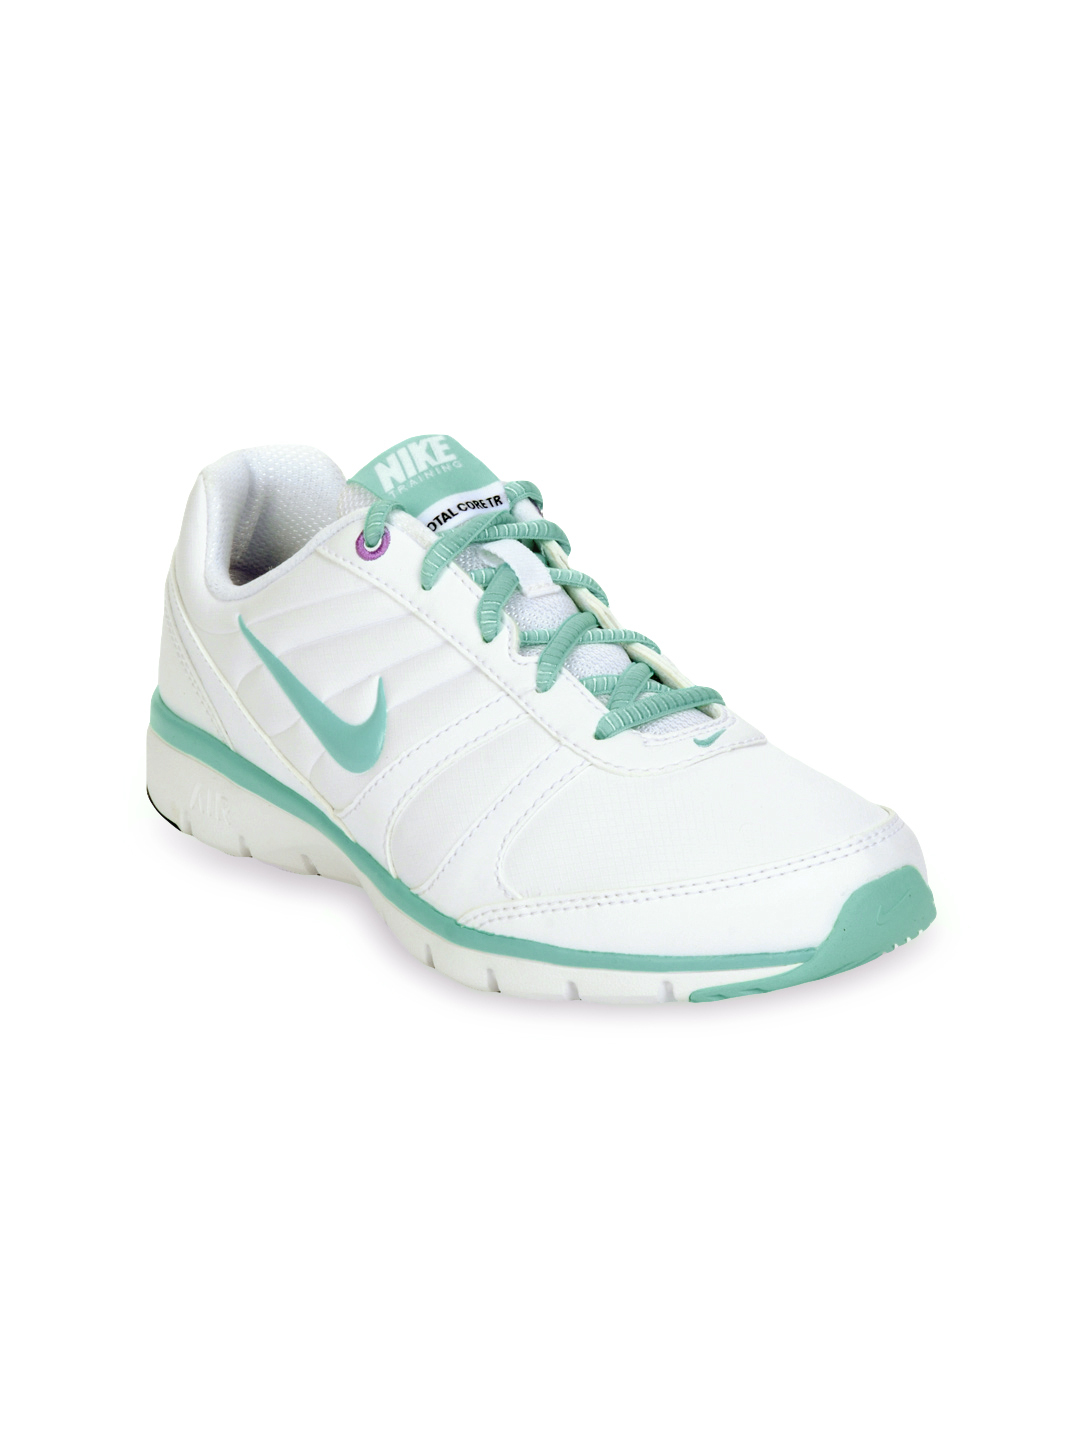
Nike Women White Air Total Sports Shoes
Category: Footwear / Shoes / Sports Shoes
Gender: Women
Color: White
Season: Summer 2012
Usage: Sports